Petroleum industry in Iraq

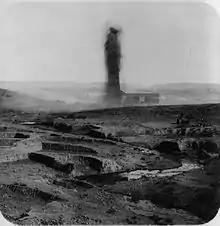
Kirkuk district: an oil gusher spouting with a stream of oil in foreground.

During the 20th century the Ottoman Empire granted a concession allowing William Knox D'Arcy to explore oil fields in its territories which, after the dissolution of the Ottoman Empire, became the modern countries of Turkey and Iraq. Eventually D'Arcy and other European partners founded the Turkish Petroleum Company (TPC) in 1912, which was renamed the Iraqi Petroleum Company in later years.